Zhangjiakou

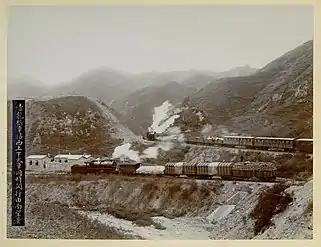
Two trains passing the Qinglongqiao Station on the Beijing-Zhangjiakou Railway

In 1571, Altan Khan of Mongols received the title "Prince of Shunyi" (Obedient and Righteous Prince) from the Longqing Emperor, thus reaching an agreement of lasting peace with Ming. Since then, the city of Zhangjiakou was transformed from a military base to an important horse market for Mongolian mounts imported into China. The water-scarce city was historically the chief northern gate in the Great Wall to China for Europeans travelling along the Northern Tea Road through Juyong Pass, including Ivan Petlin in 1619 and Nicolae Milescu. From 1727 it was an important station for the Kyakhta trade between Russia and China. In early autumn long lines of camels would come in from all quarters for the conveyance of the tea chests from Zhangjiakou to Kyakhta across the Gobi Desert. Each caravan usually made three journeys in the winter. In the 19th century, the town had an estimated population of 70100,000 and some Russian merchants had permanent residences and warehouses just outside the gate.